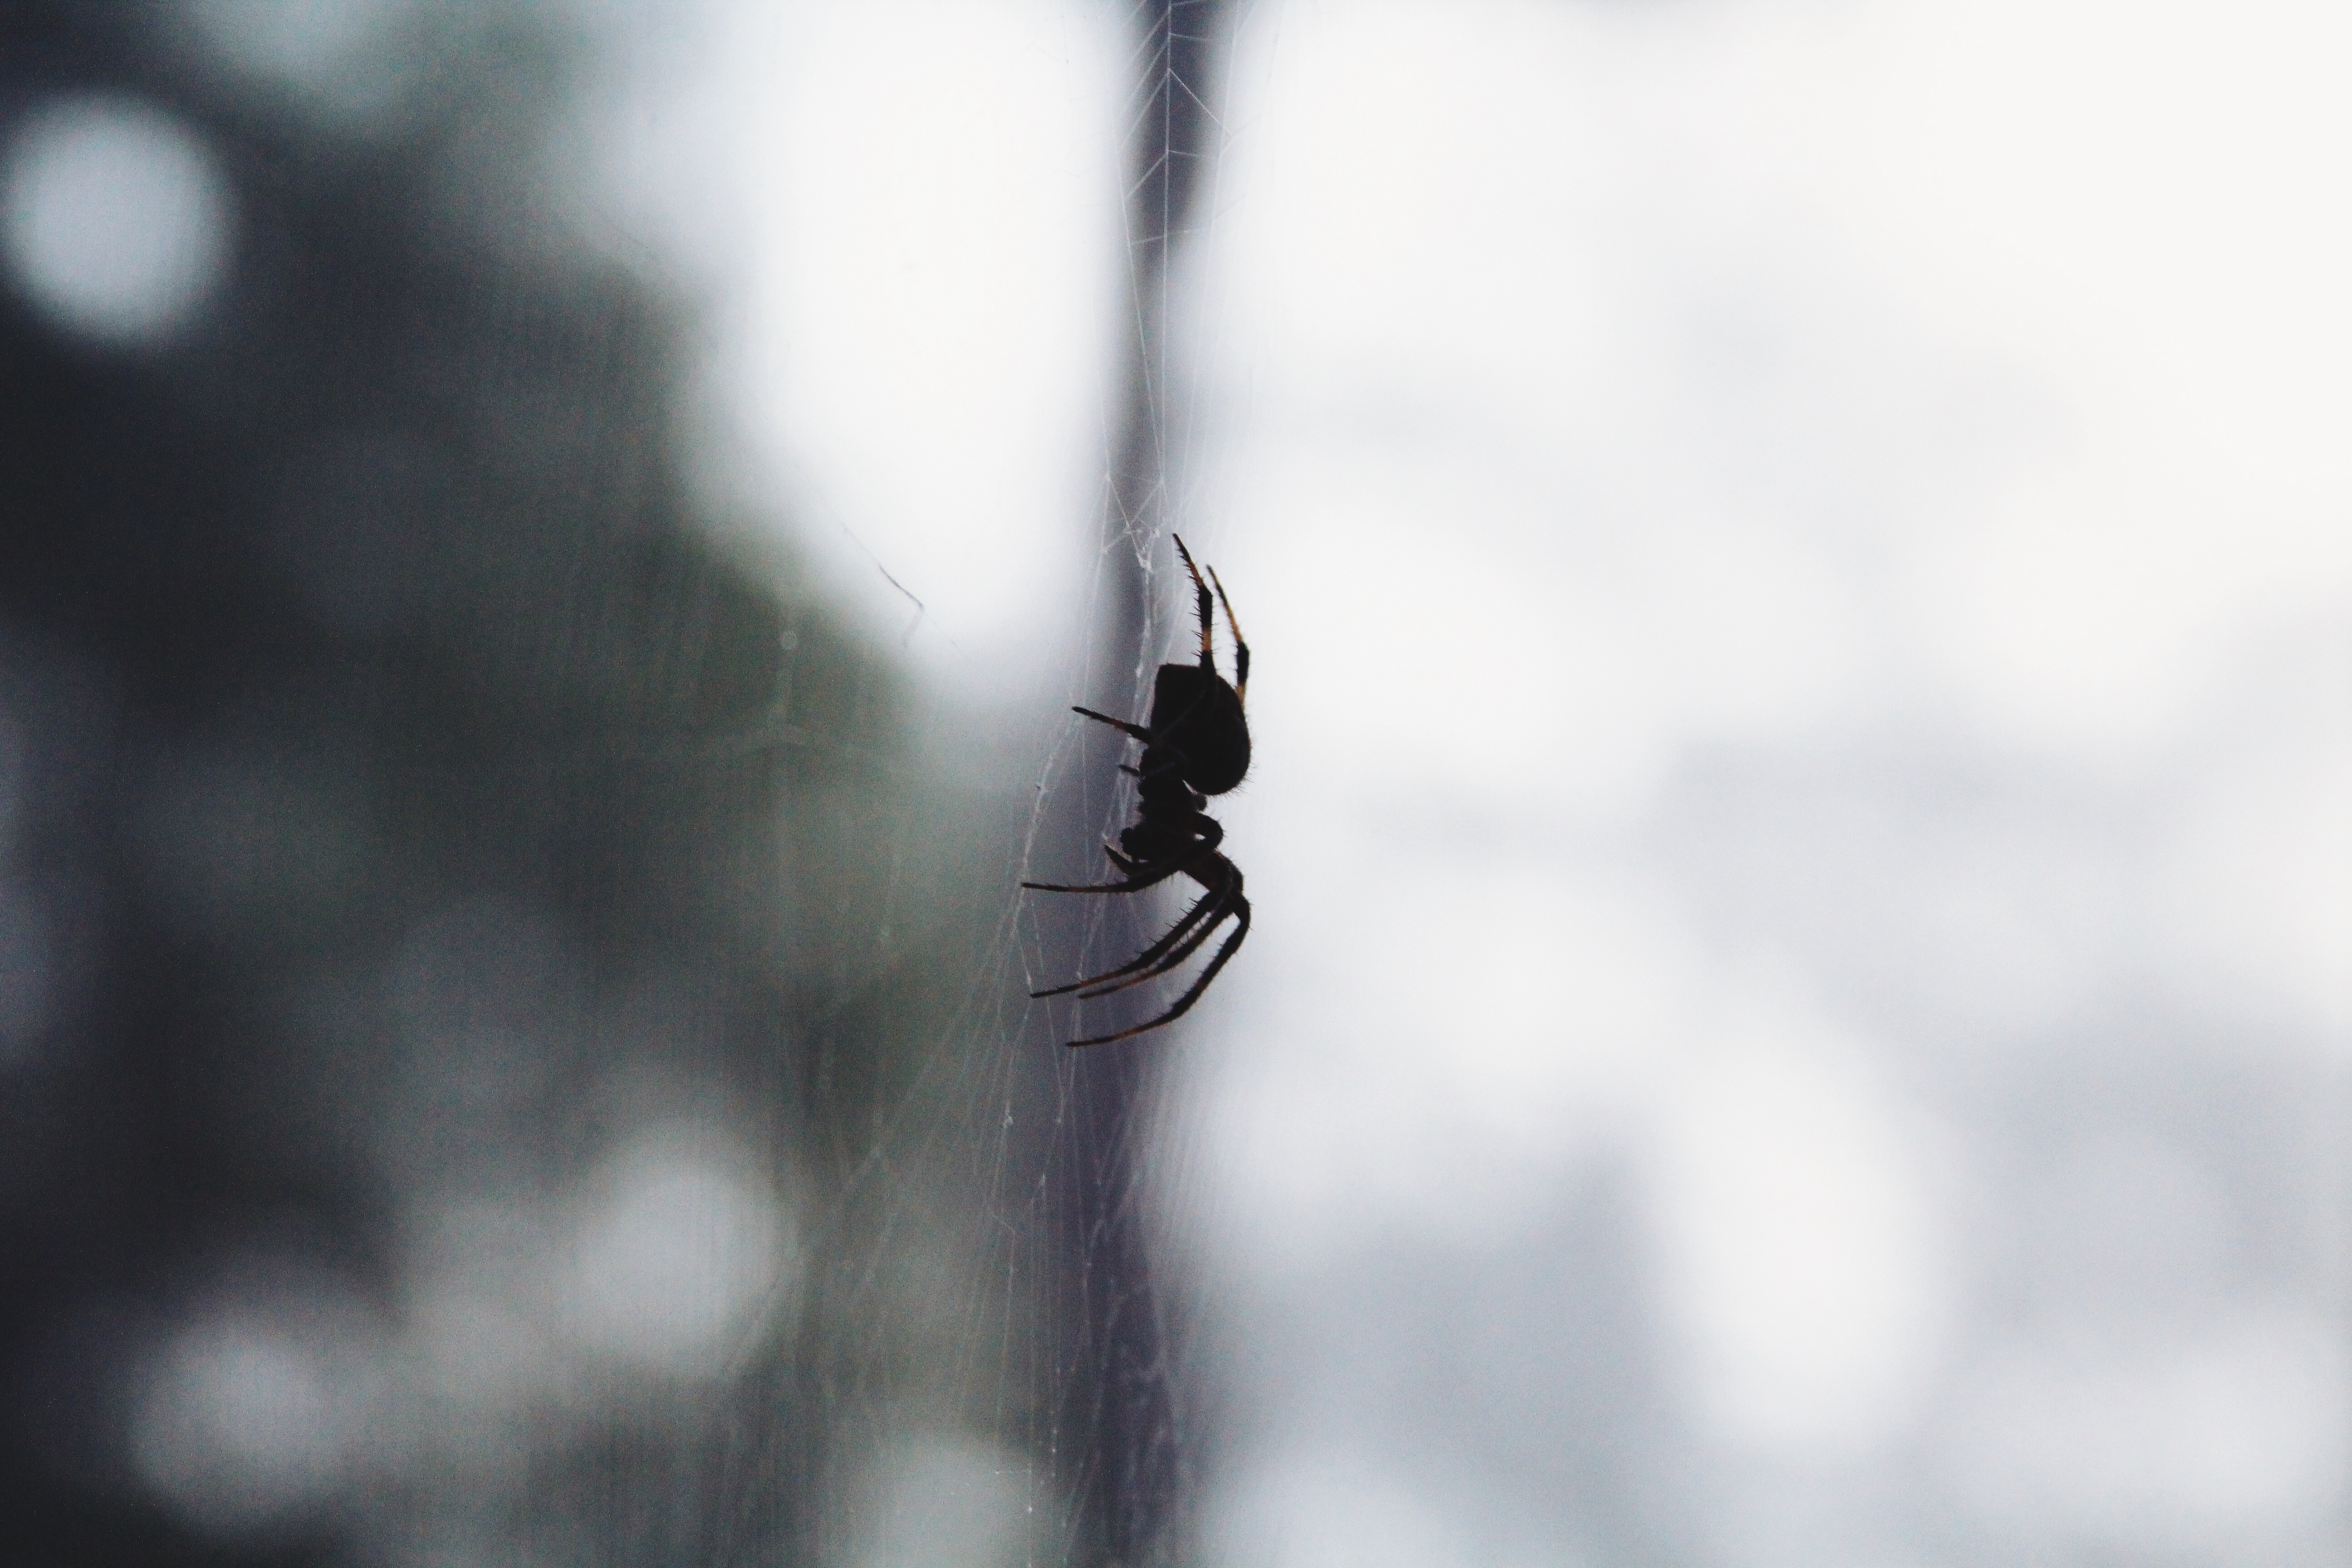
branch, snow, winter, blue, atmosphere of earth